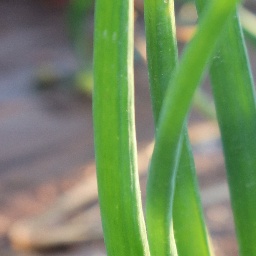
Label: healthy